Mental health in United States agricultural workers

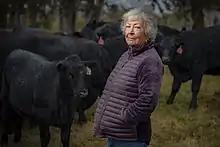
As reported by the USDA in 2017, 36% of farm owners are women, and may take on additional jobs including producer, homemaker, caregiver, and family supporter. Many women may also take jobs off the farm in order to access affordable health insurance.

Examination of mental health of agricultural workers in the United States shows that the agricultural workforce suffering from mental illnesses and disorders is widespread. A 2018 report highlighted the fact that male farmers, ranchers, and agricultural managers were nearly twice as likely to die by suicide as the general working population (32.2 suicides per 100,000 people compared to 17.3 suicides per 100,000 people, respectively). Note, in 2020 male suicide rates are 3.88 times higher than female rates.